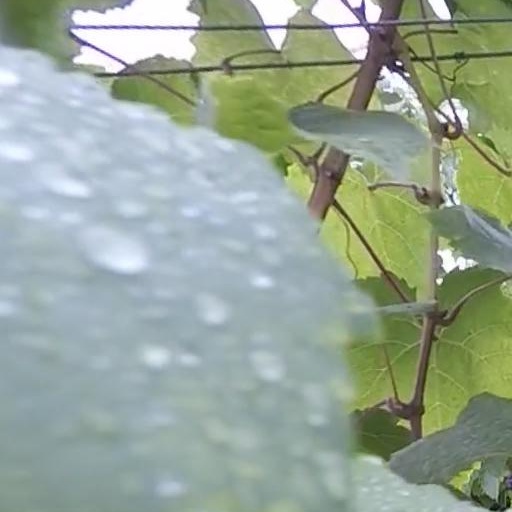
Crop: grape